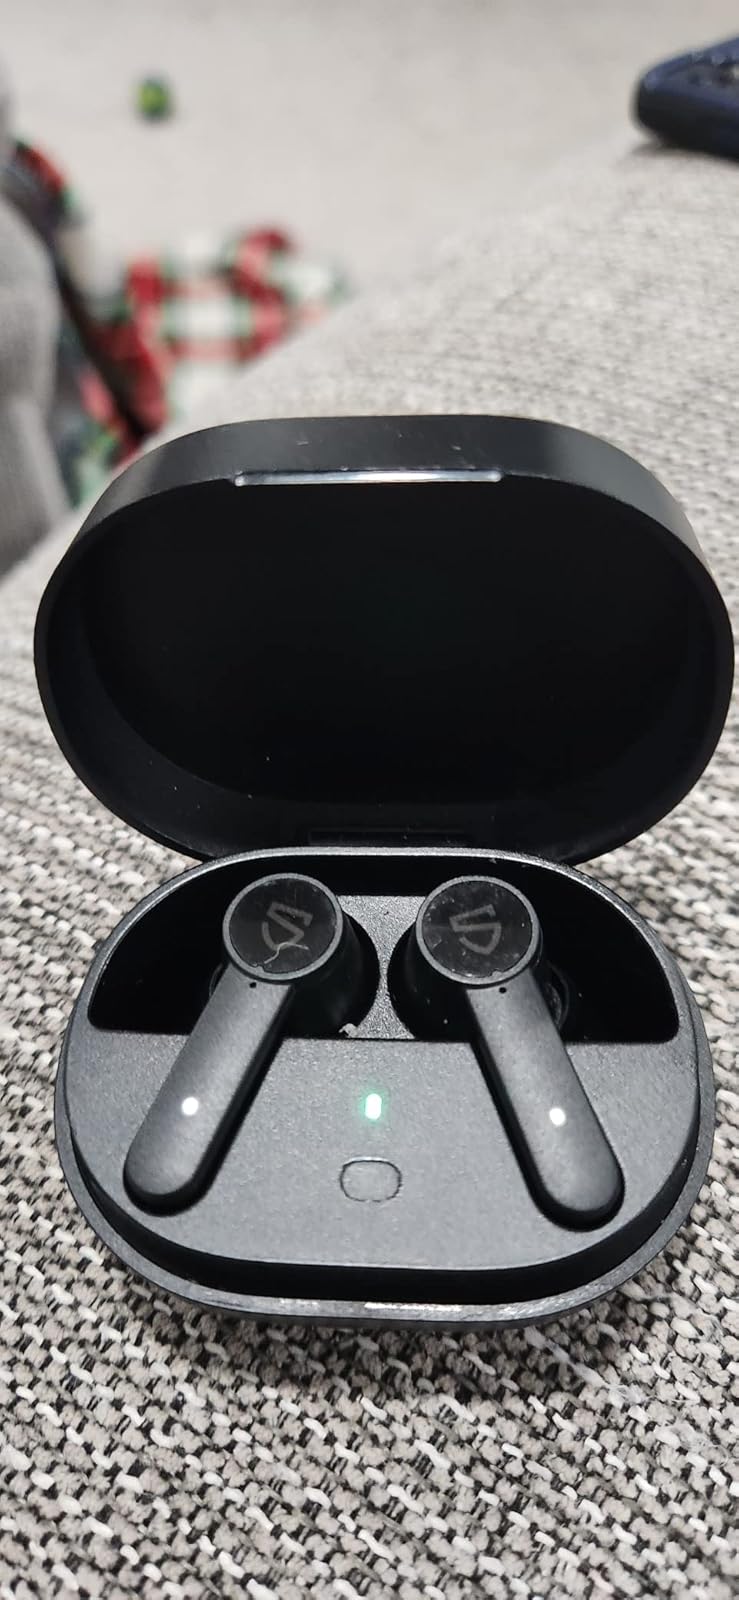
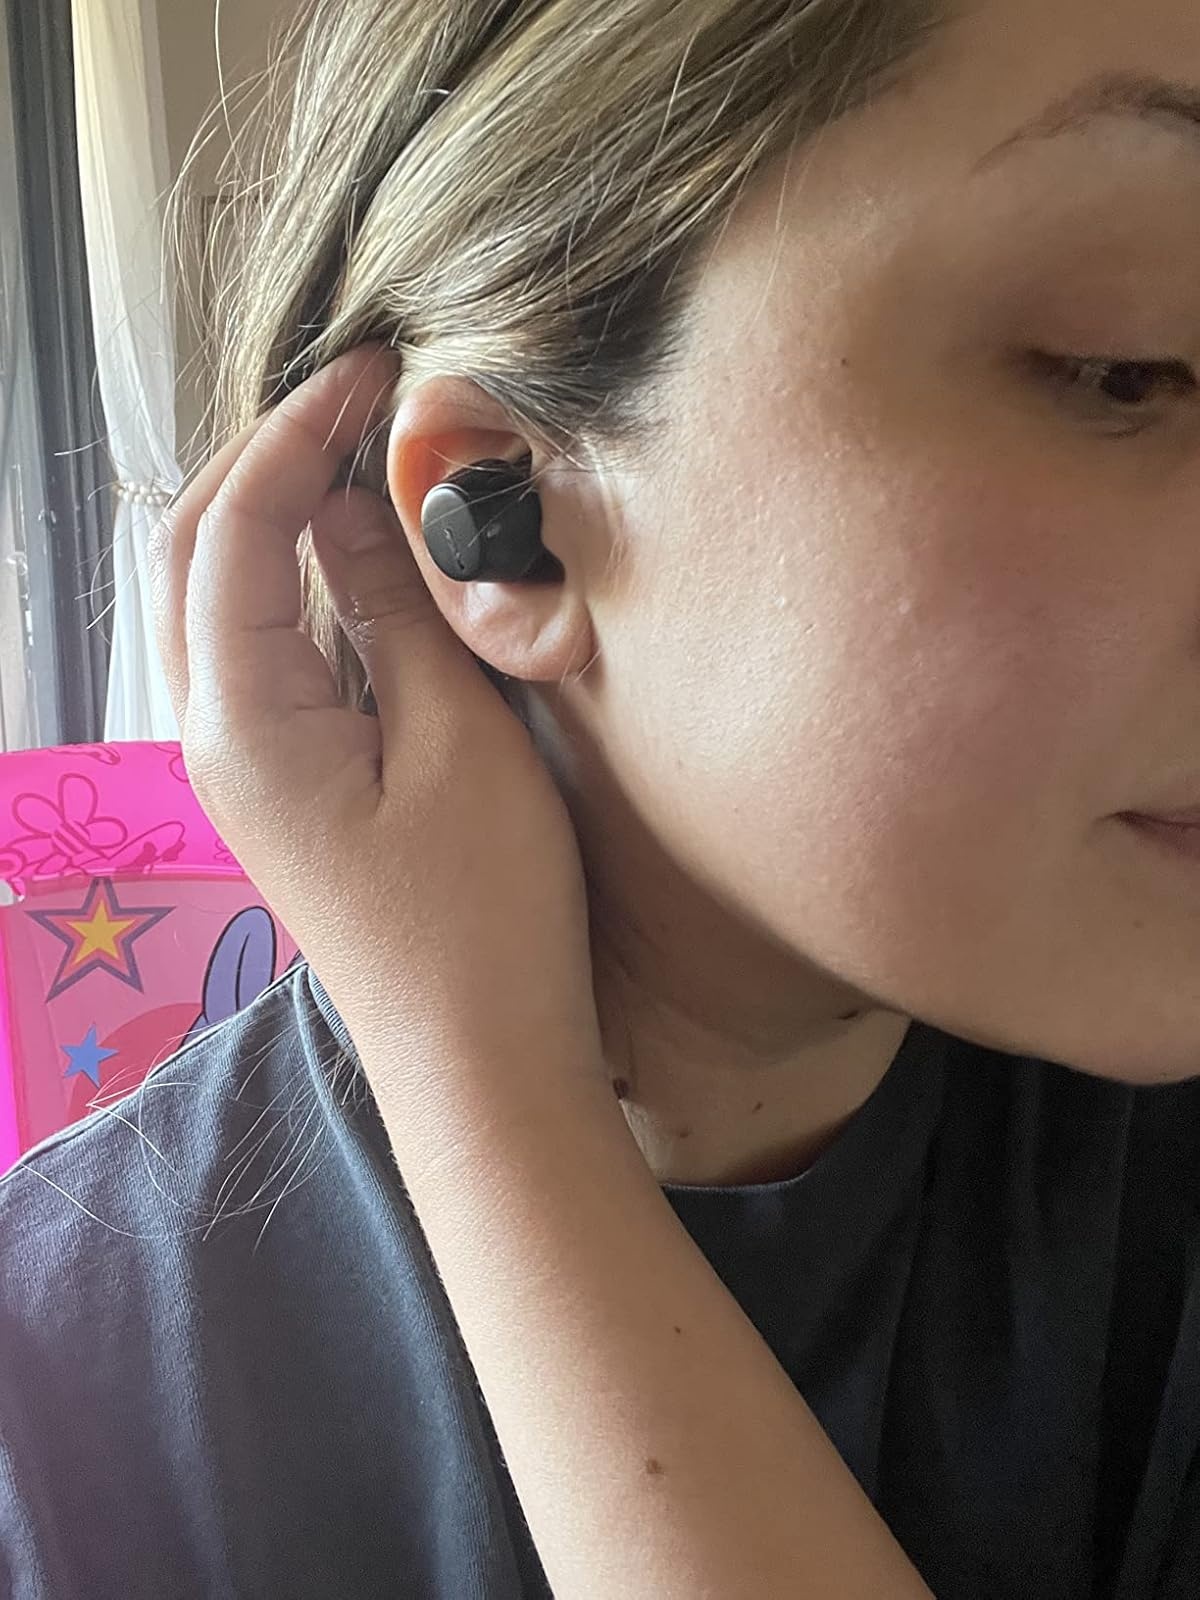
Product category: earbuds
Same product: no